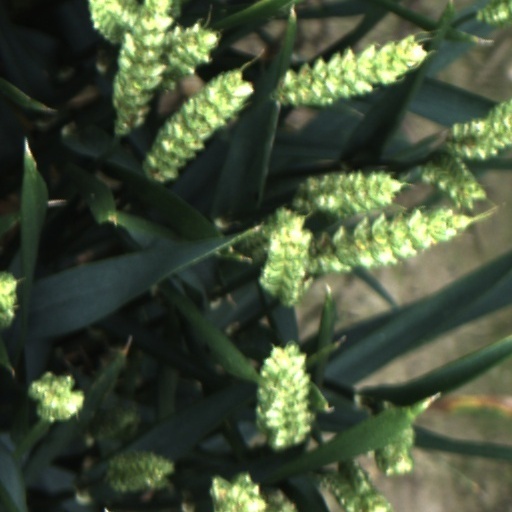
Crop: wheat